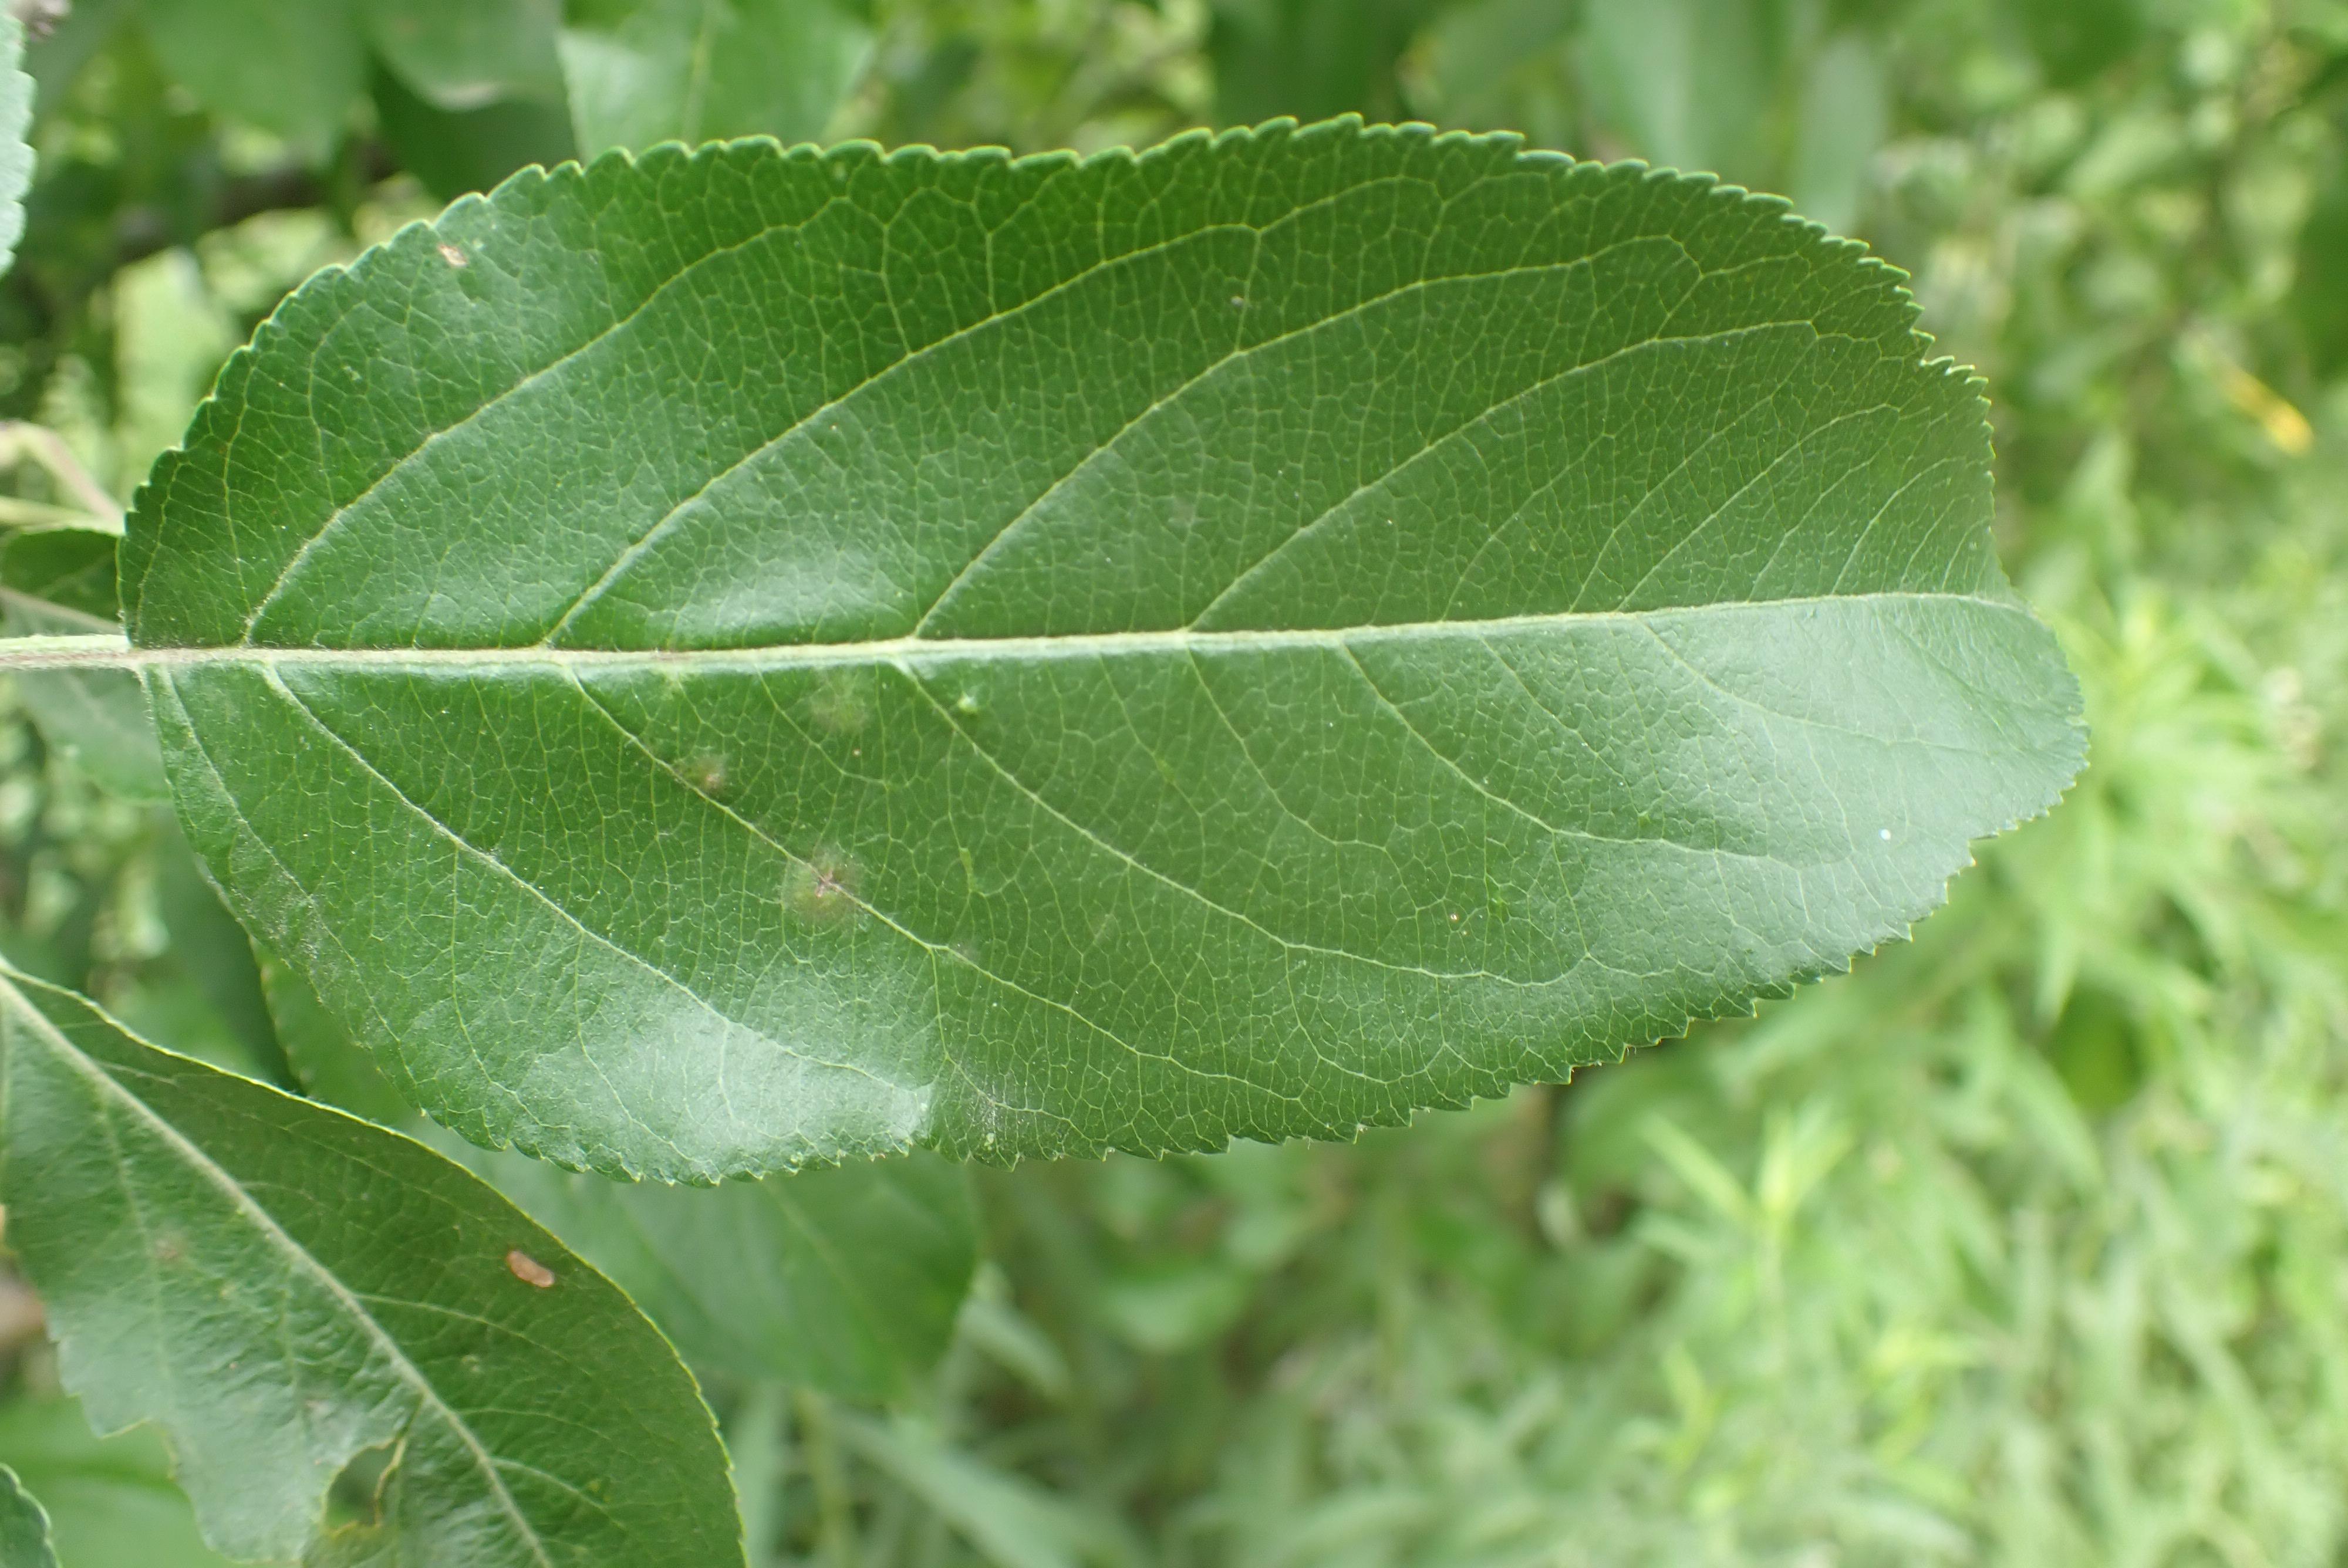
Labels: scab